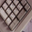
Label: keyboard